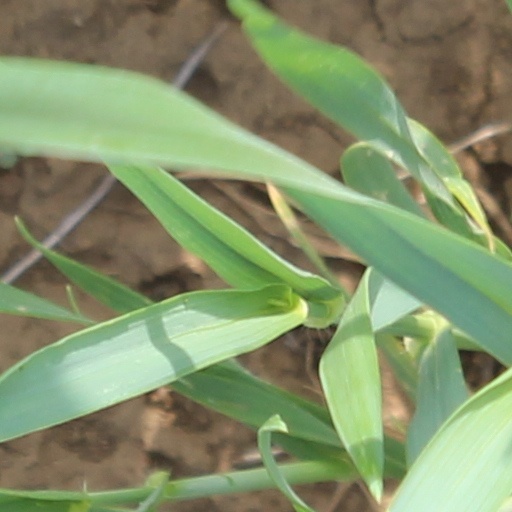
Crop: wheat